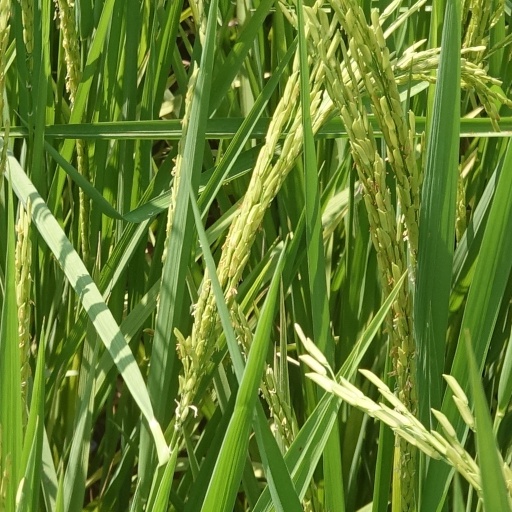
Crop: rice